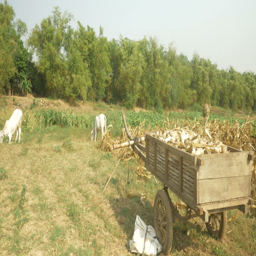
a farmer carrying a bamboo basket of corn on shoulders in a corn field for loading into his wooden cart in the foreground